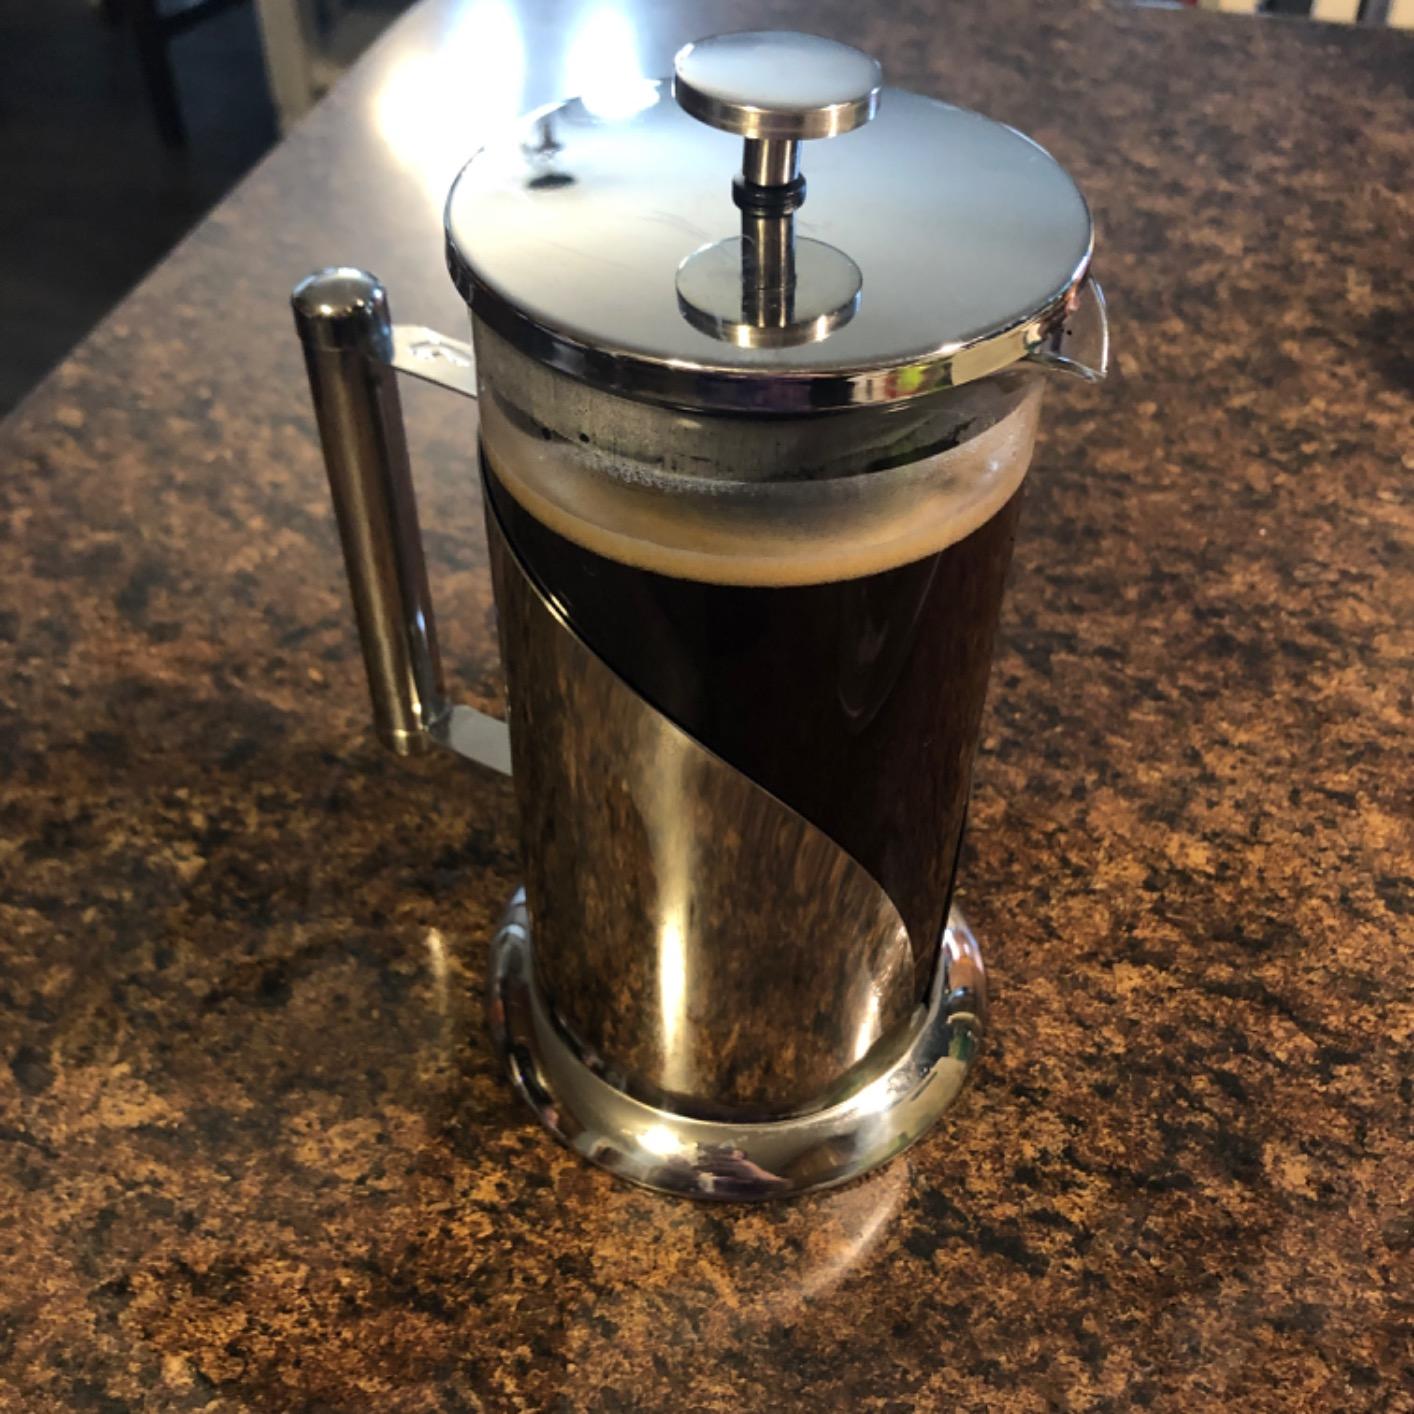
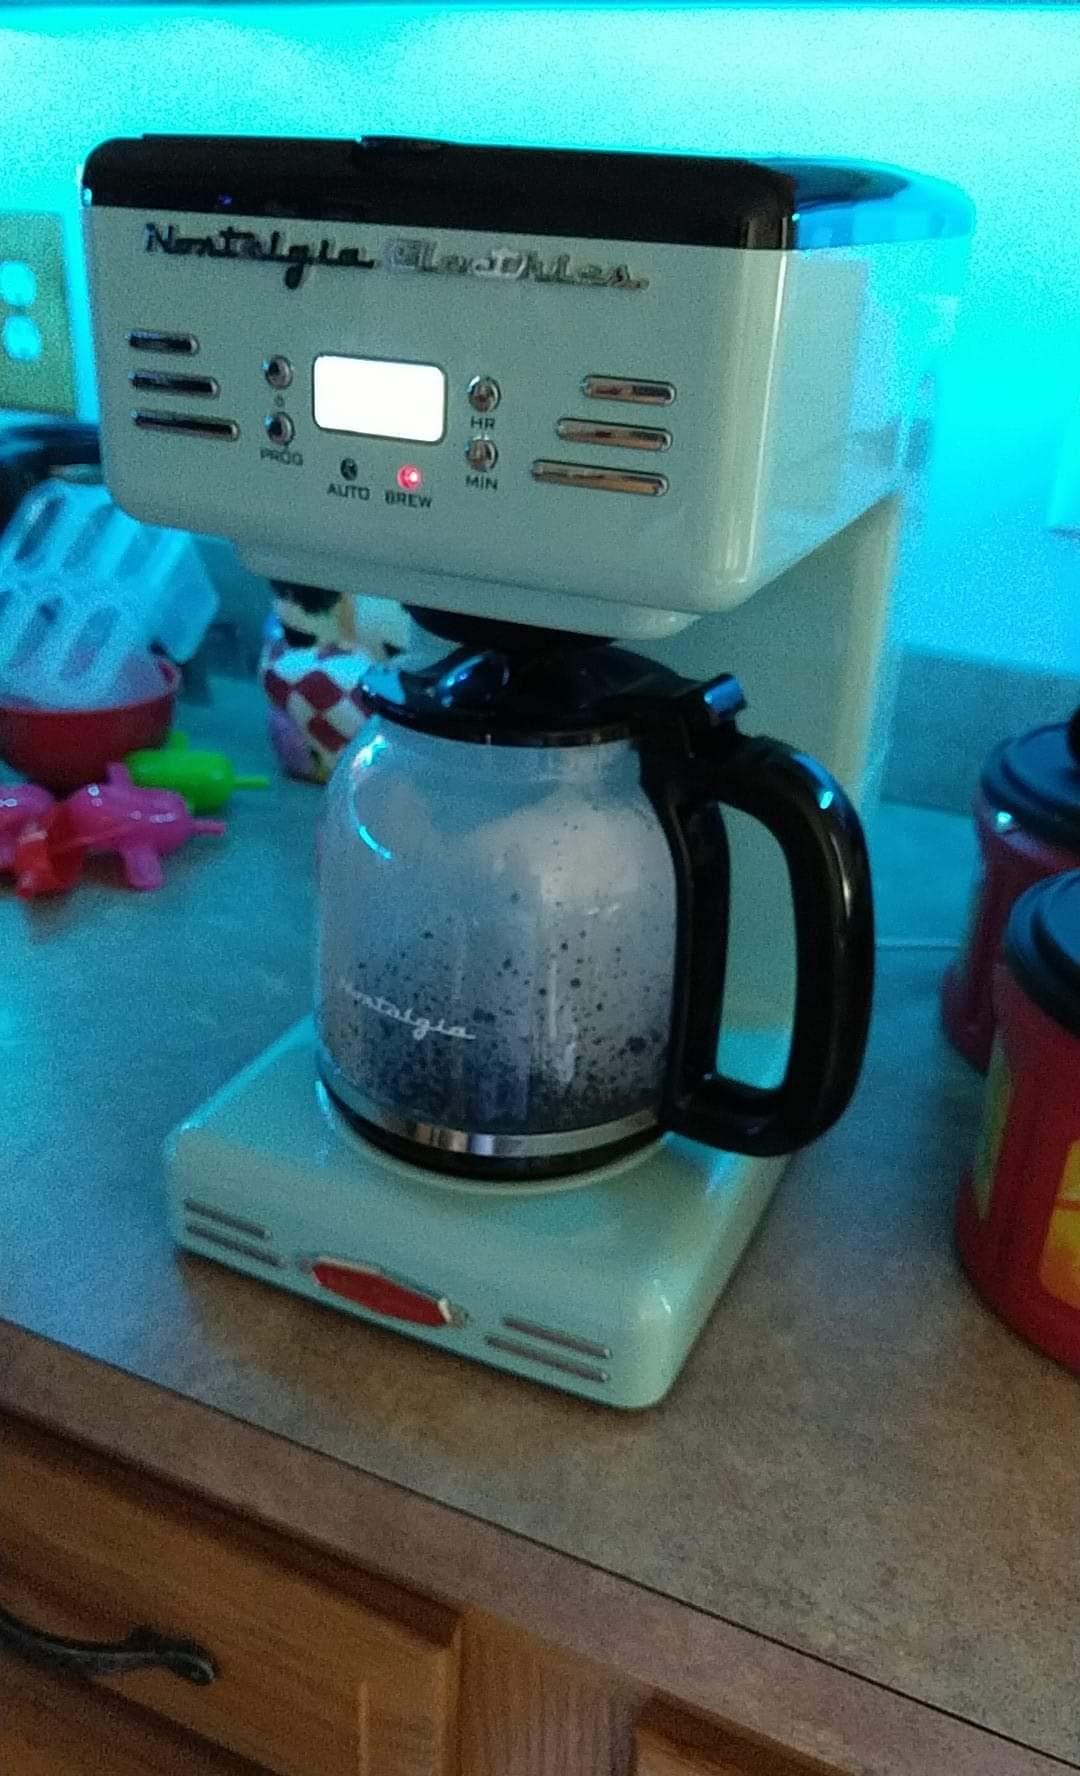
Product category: items_tea
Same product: no